Air lock diving-bell plant

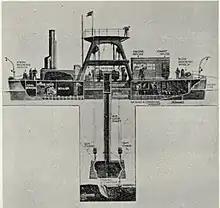
A cross section of the mobile air lock diving bell

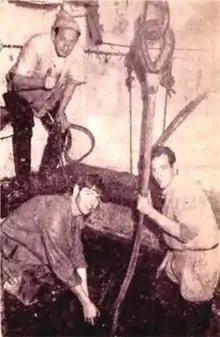
Working inside the bell on the sea floor

A mooring vessel (in the 1960s, HMS "Moorland") would first lay out the mooring components in position.